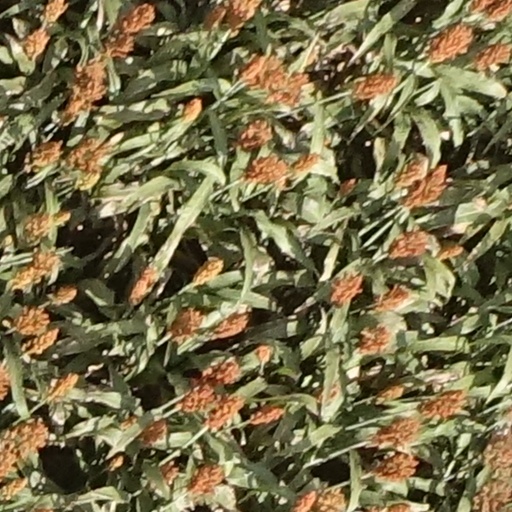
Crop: sorghum